Emil Zschimmer

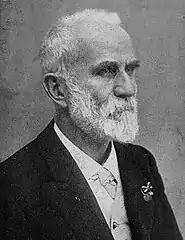
Emil Zschimmer (1912)

Emil Zschimmer (14 September 1842, Bad Schmiedeberg - 23 January 1917, Bad Schmiedeberg) was a German painter and art teacher.